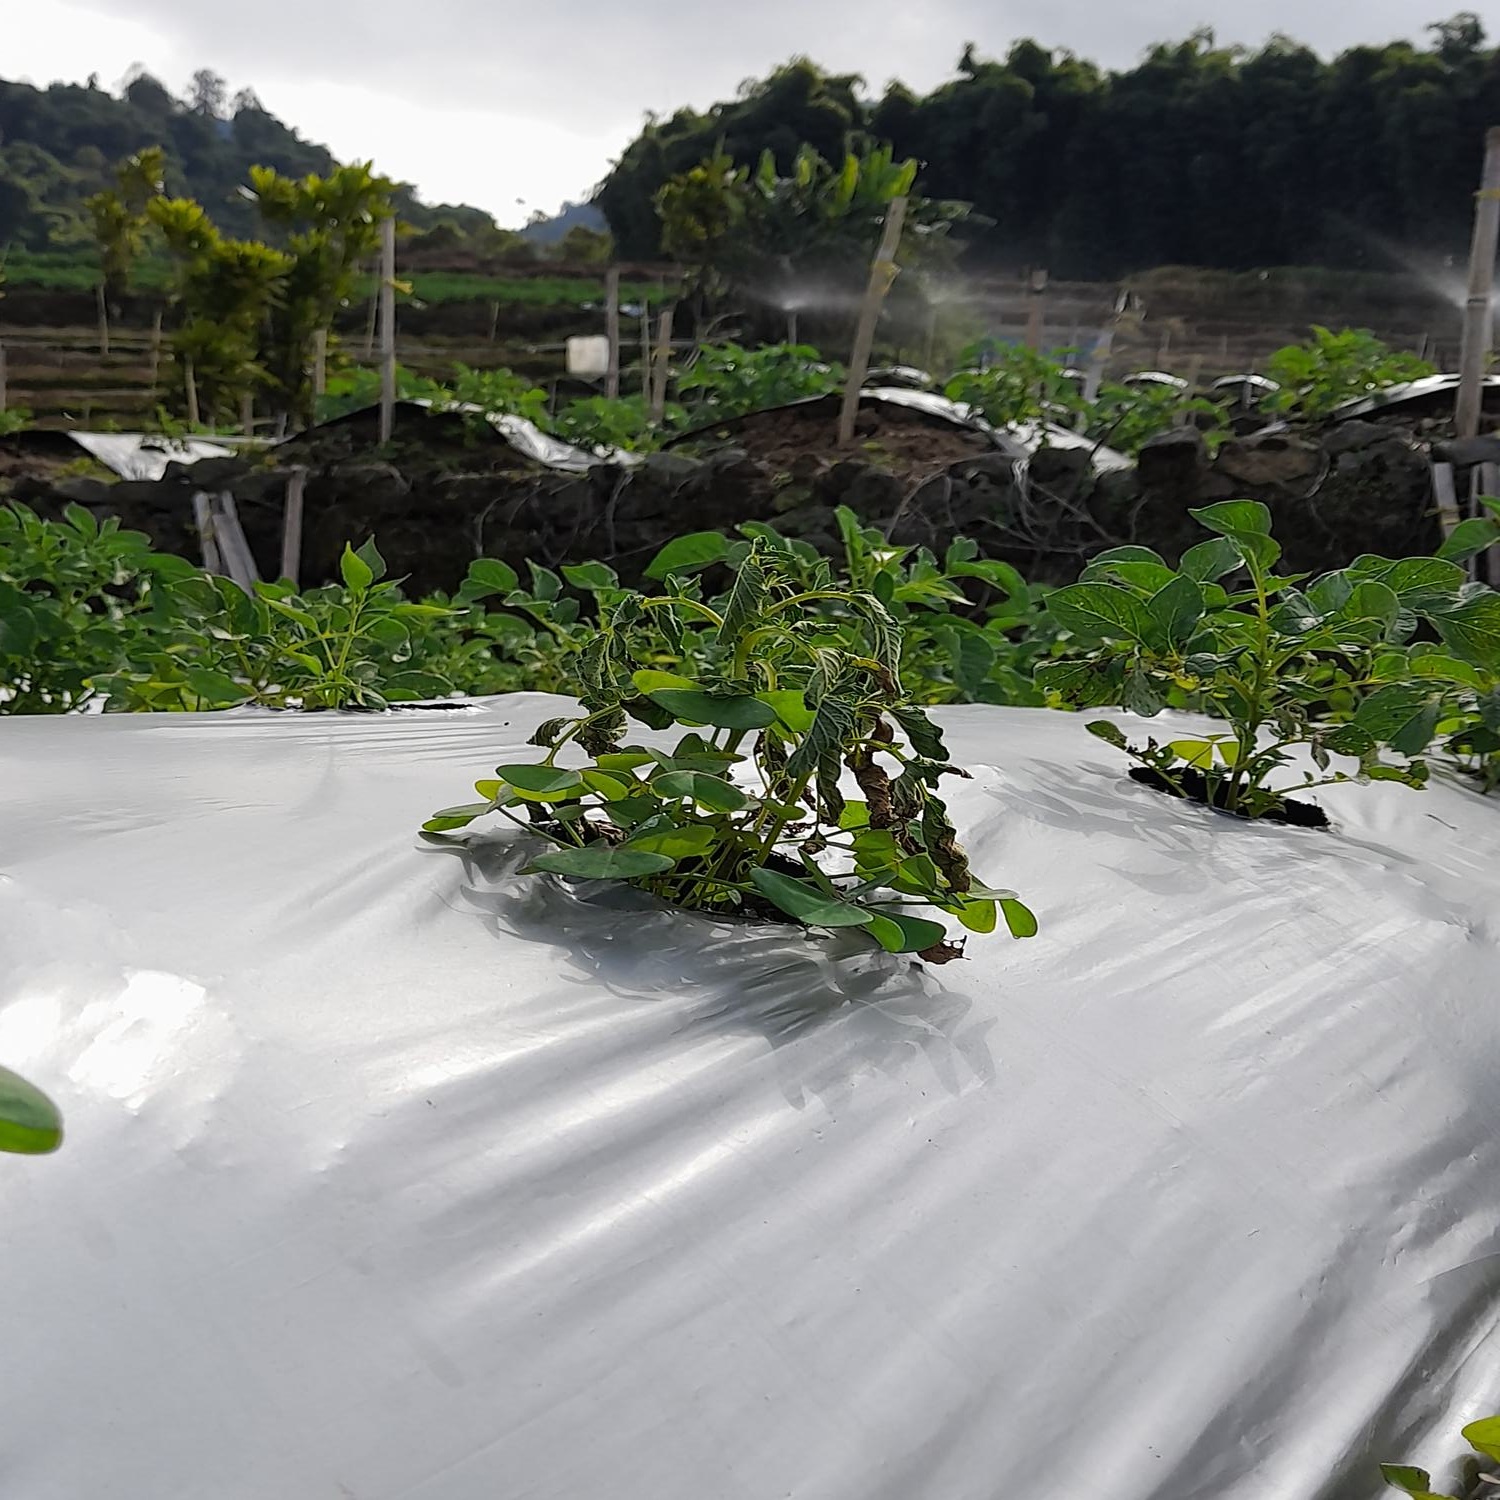
Etiqueta: Pudricion_Parda